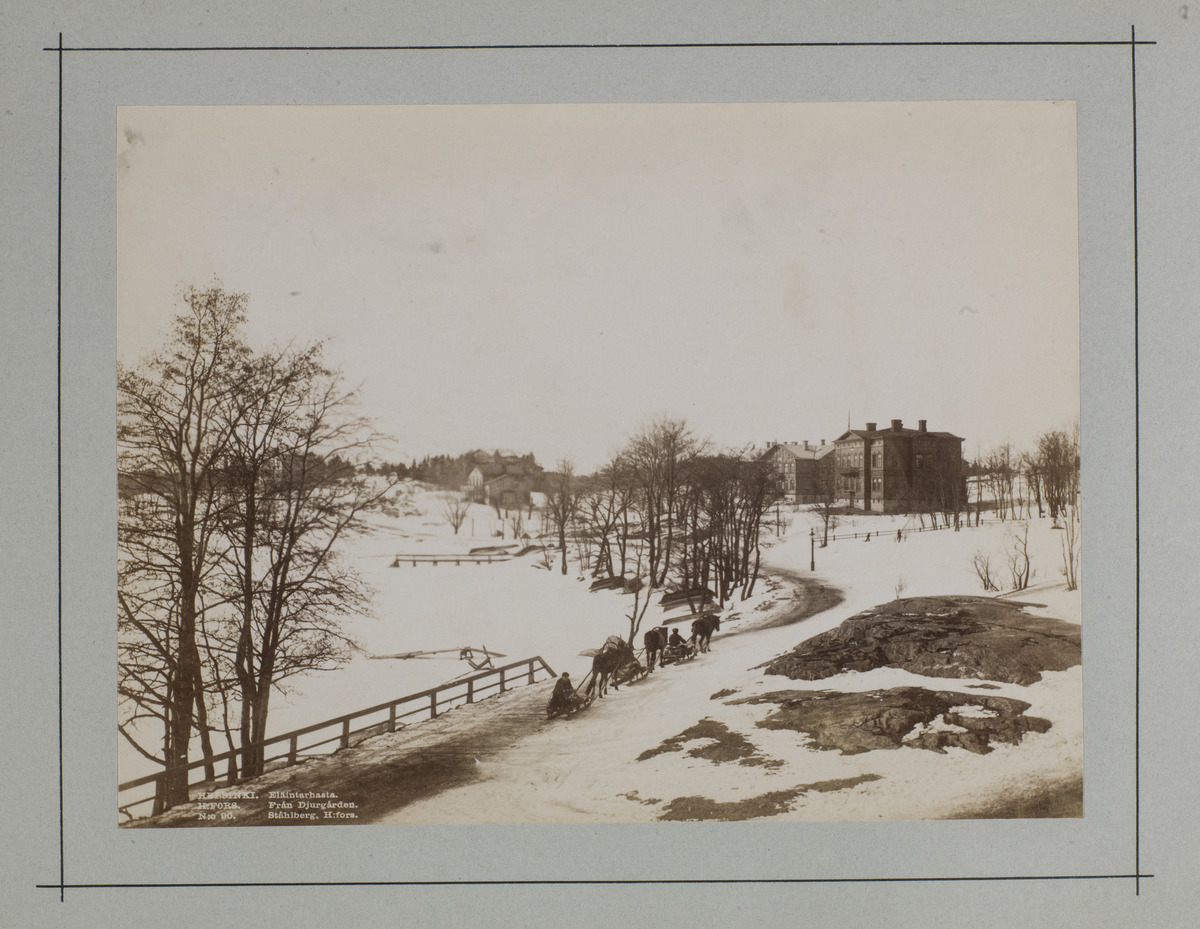
Eläintarhan huvilat 2 ja 3 nähtynä Eläintarhantieltä
sisällön kuvaus: Eläintarhan huvilat 2 ja 3 nähtynä Eläintarhantieltä. Huvilan 2 omisti leskirouva Hanna Weilin. mustavalkoinen
Kuvaaja: Ståhlberg, Karl Emil, valokuvaaja
Ajankohta: kuvausaika 1890 -luku
Paikka: Suomi, Uusimaa, Helsinki, Kallio Helsinki, Linjat Helsinki, Eläintarhan huvila 2. Eläintarhantie 3
Aiheet: huvilat, talvi, rannat, hevoset, reet